Arrufiac

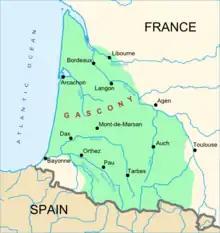
The Gascony region where Arrufiac has been historically grown.

Arrufiac has had a long history of use in the wines of Gascony, particularly those from the AOC region of Pacherenc du Vic-Bilh, covering the same area as Madiran, and those from the Béarn AOC in the Vic-Bilh hills.